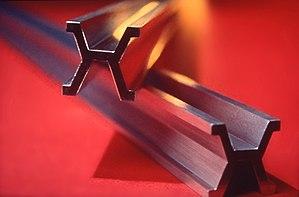
La métrologie est la science de la mesure. Elle définit les principes et les méthodes permettant de garantir et maintenir la confiance envers les mesures résultant des processus de mesure. Il s'agit d'une science transversale qui s'applique dans tous les domaines où des mesures quantitatives sont effectuées.
Certains travaux préalables à la définition et la détermination du mètre et du système métrique sont exposés dans l'article Figure de la Terre et méridienne de Delambre et Méchain.
Le méridien de Paris est le méridien passant par le centre de l'Observatoire de Paris. Il est situé à 2°20'13,82" à l'est de celui de Greenwich. L'importance historique et scientifique du méridien de Paris est liée aux mesures d'arc de méridien qui lui correspondent : les mesures de la Méridienne de France. Ces mesures sont à l'origine du développement de la géodésie, ainsi que de la définition historique du mètre.
L'iridium est l'élément chimique de numéro atomique 77, de symbole Ir.